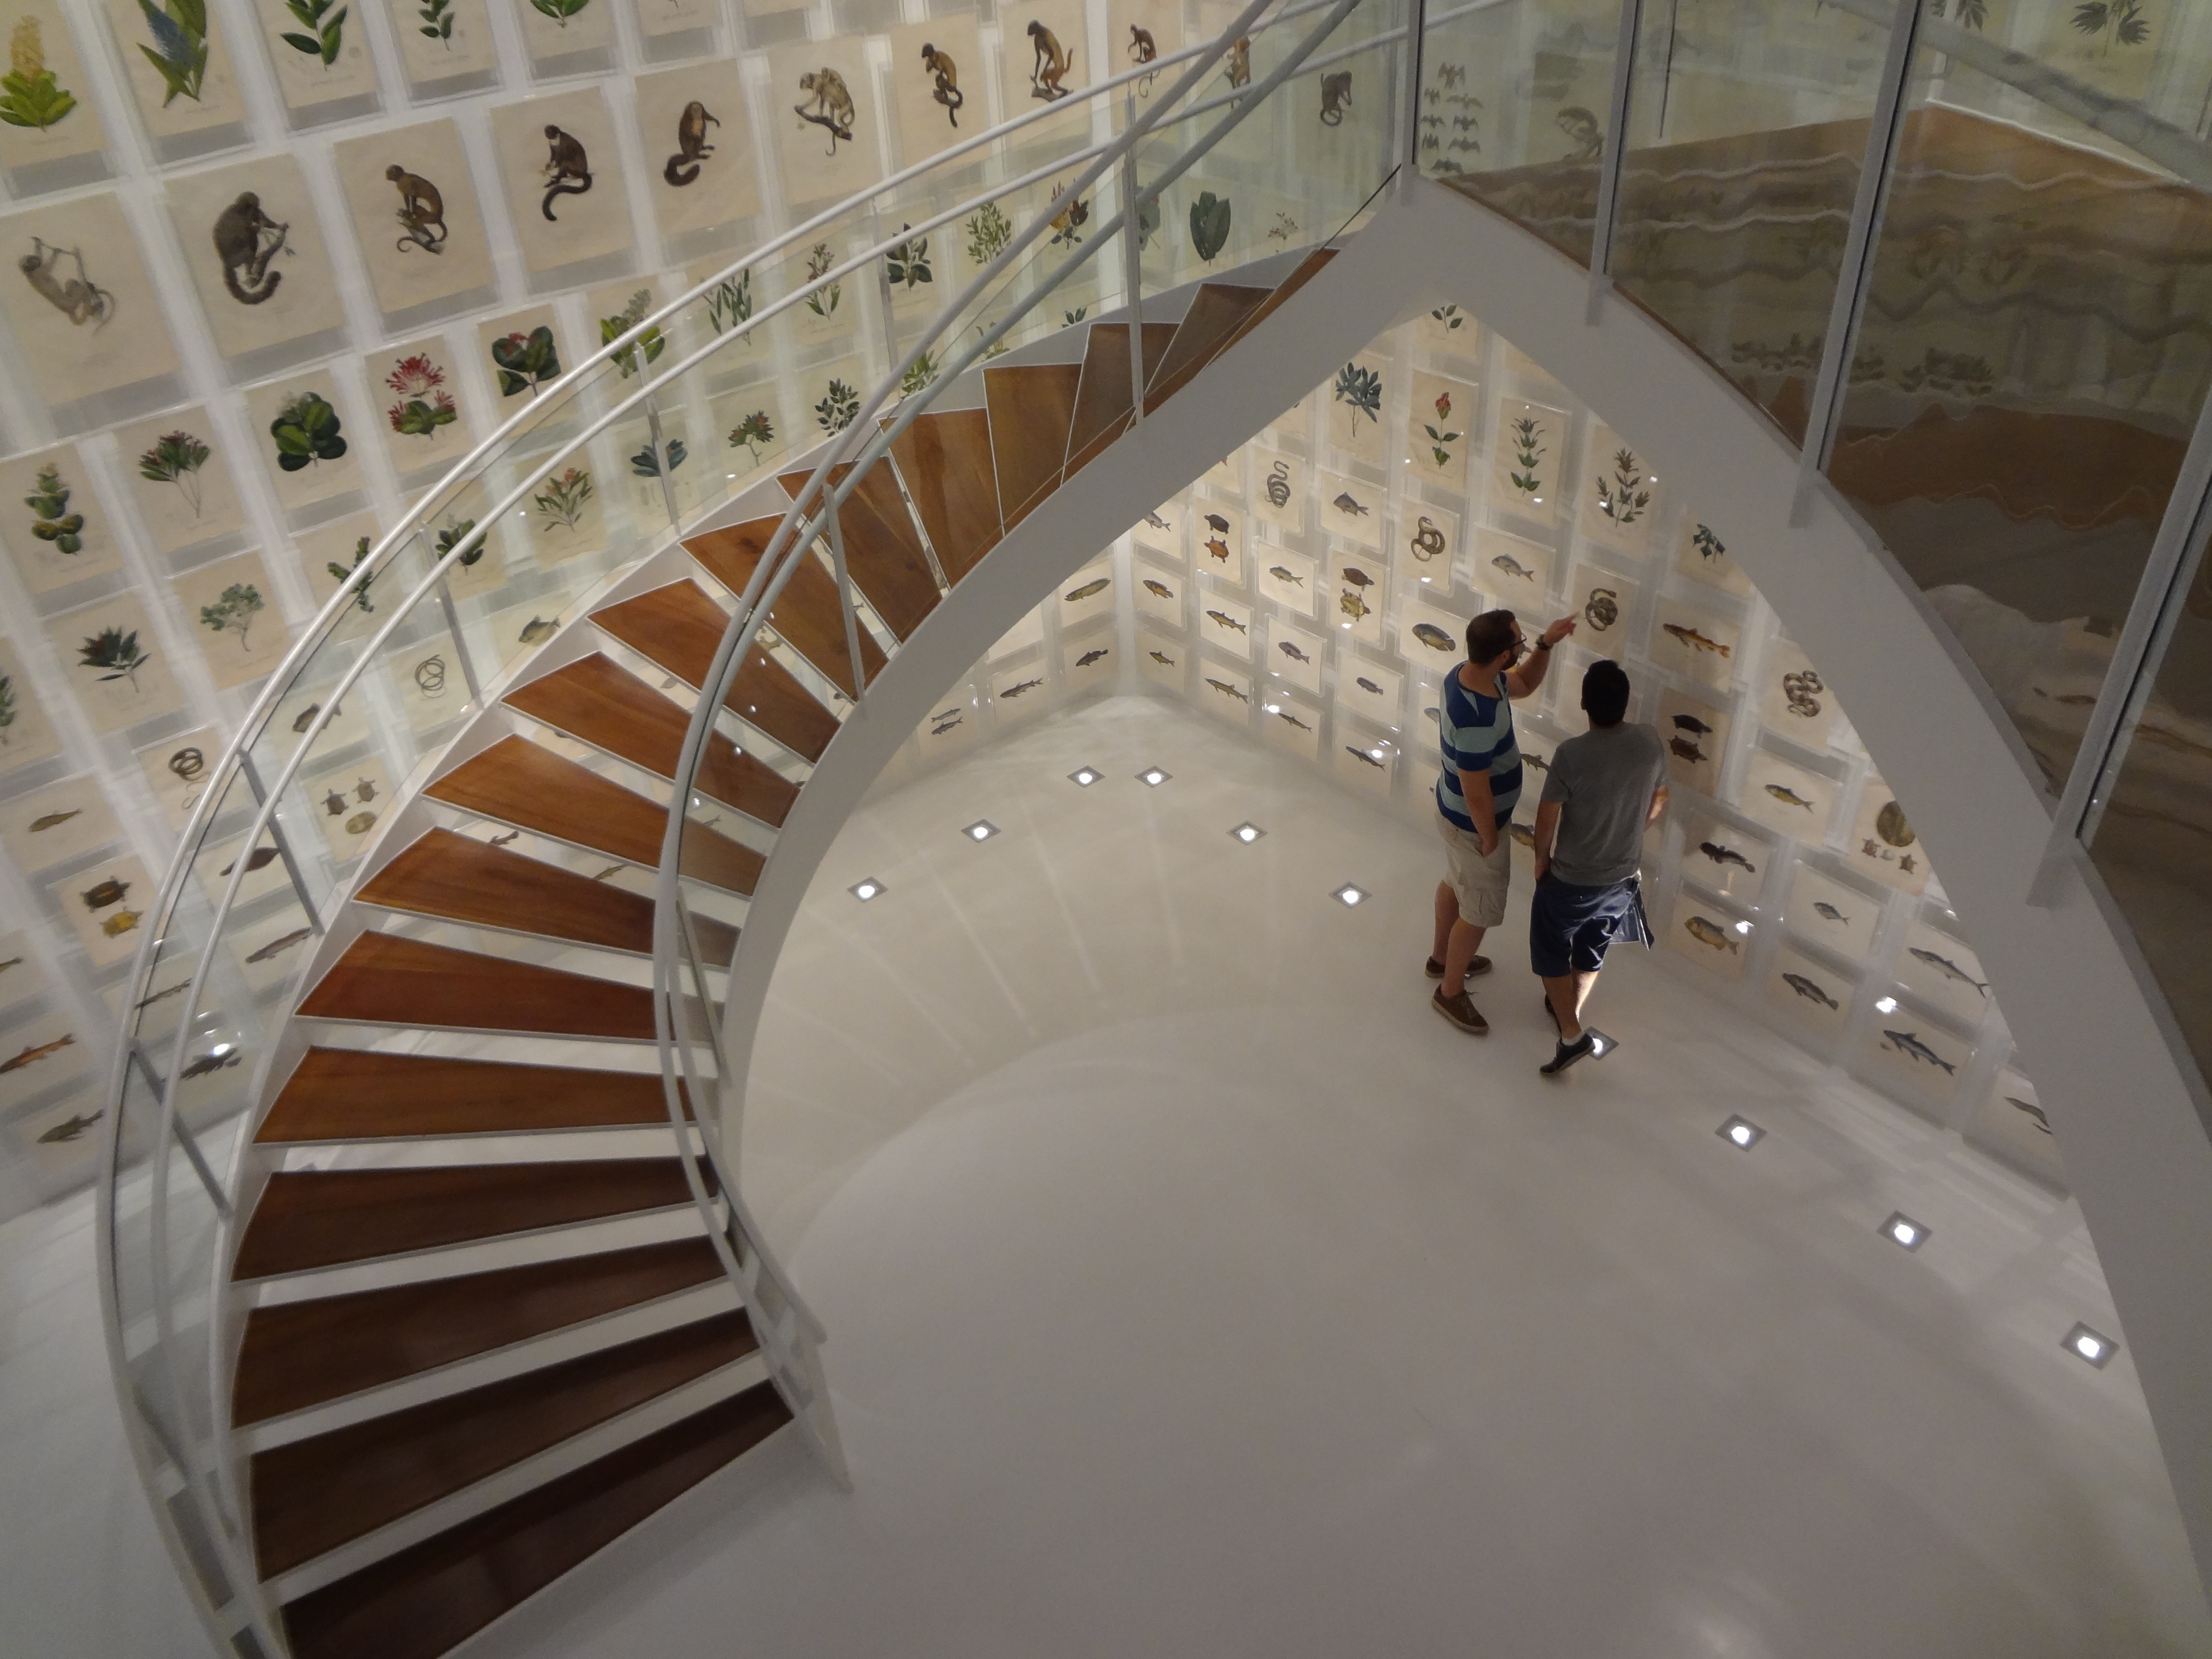
architecture, staircase, ceiling, stairs, symmetry, tourist attraction, sao paulo, daylighting, instituto ita cultural, brazilian collection